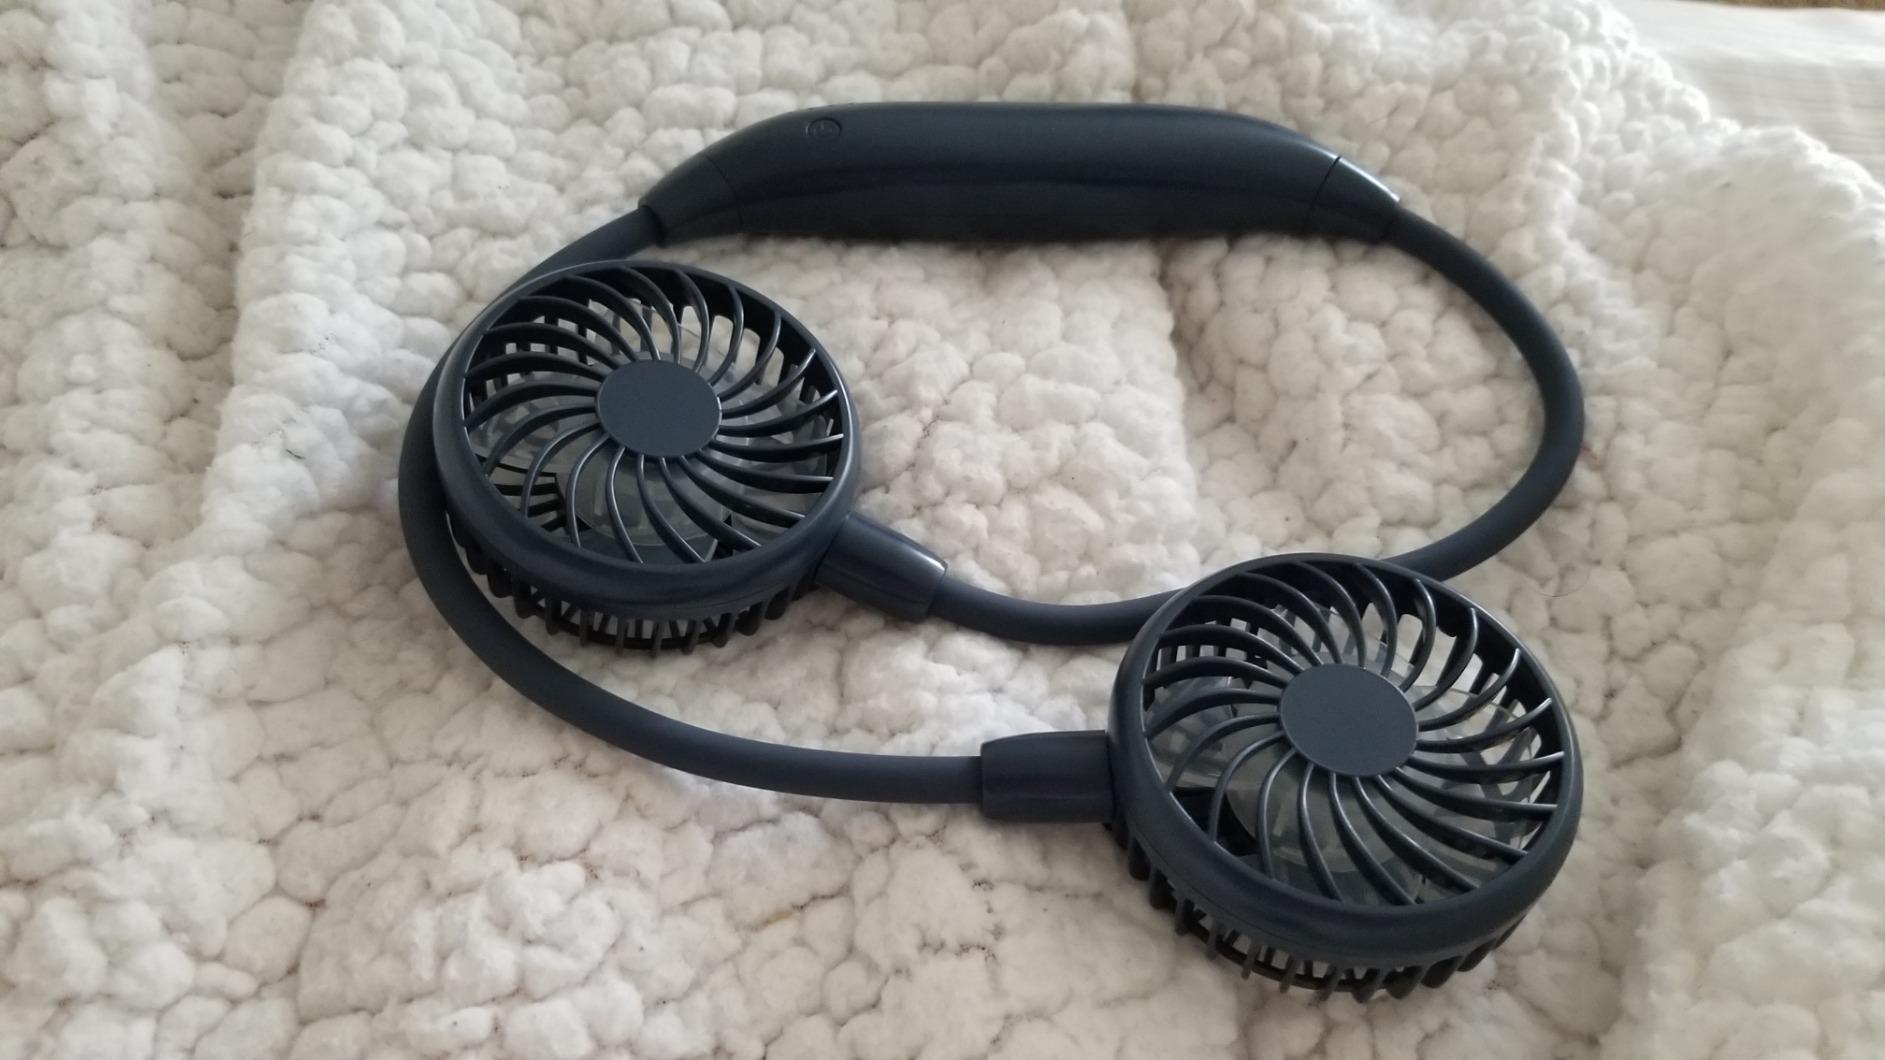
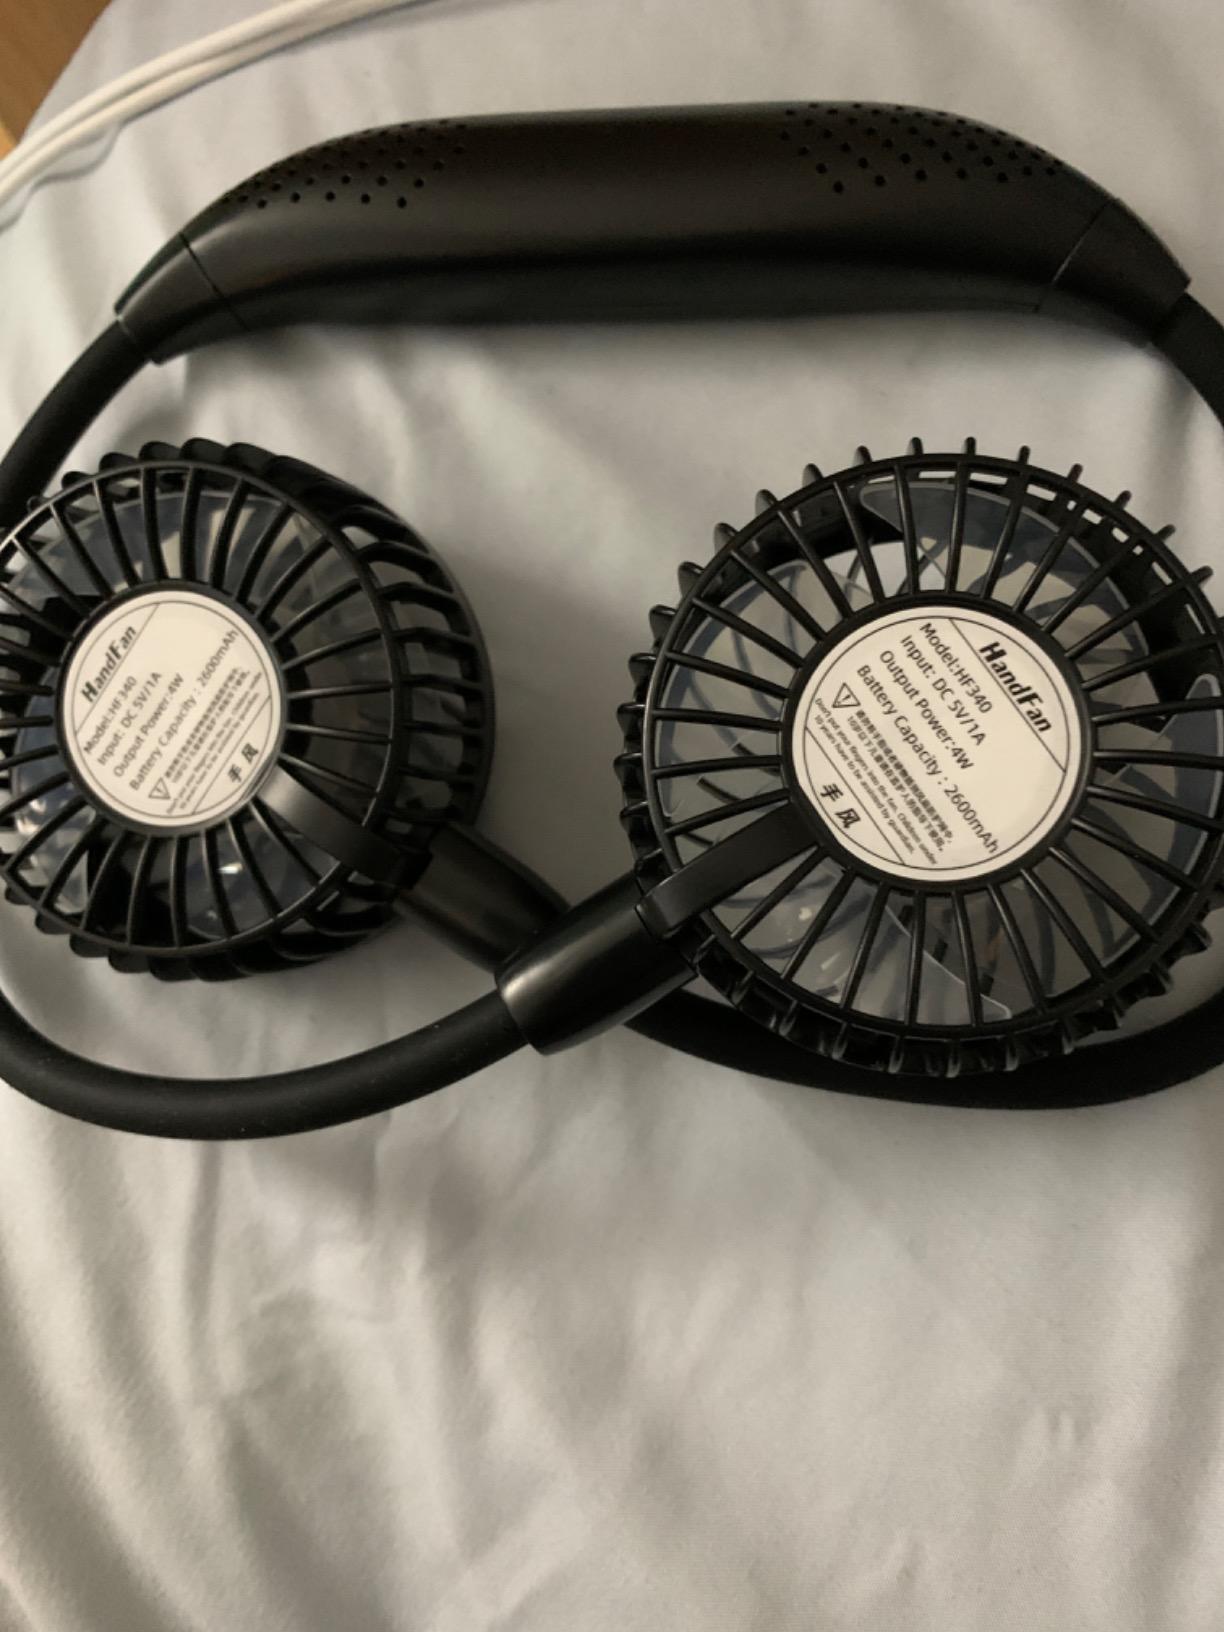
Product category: fan
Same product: no